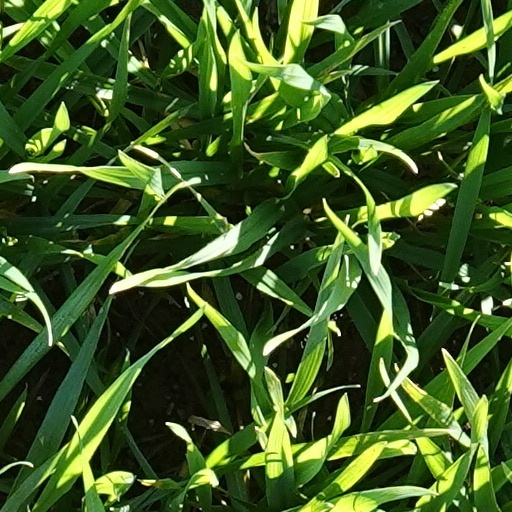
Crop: wheat